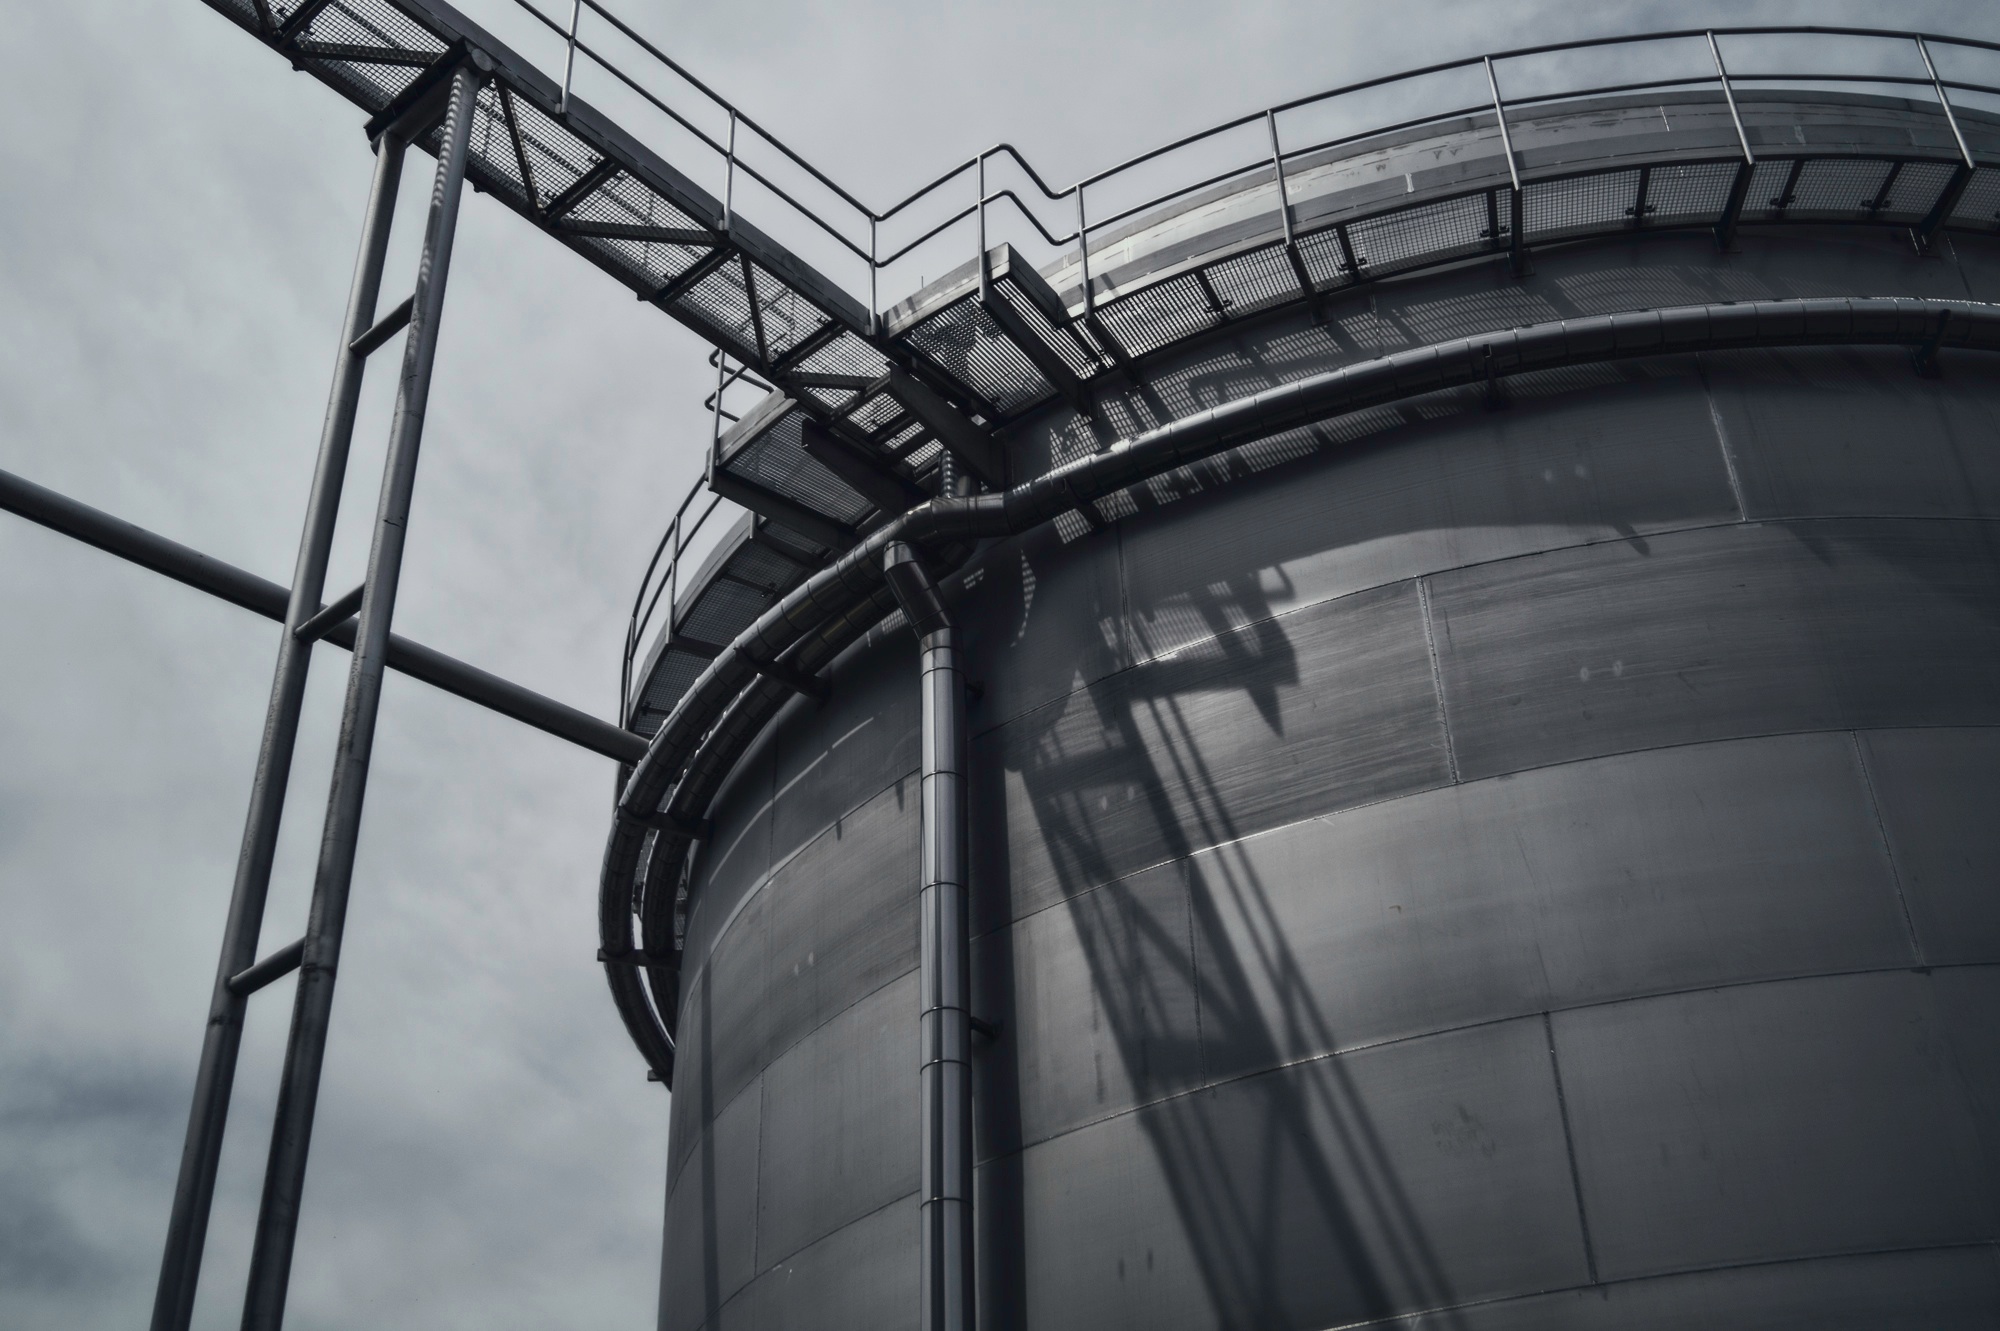
black and white, architecture, structure, line, tower, metal, facade, industrial, monochrome, bw, monochrome photography